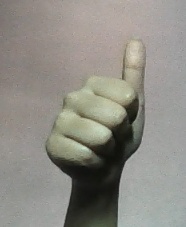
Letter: aleff